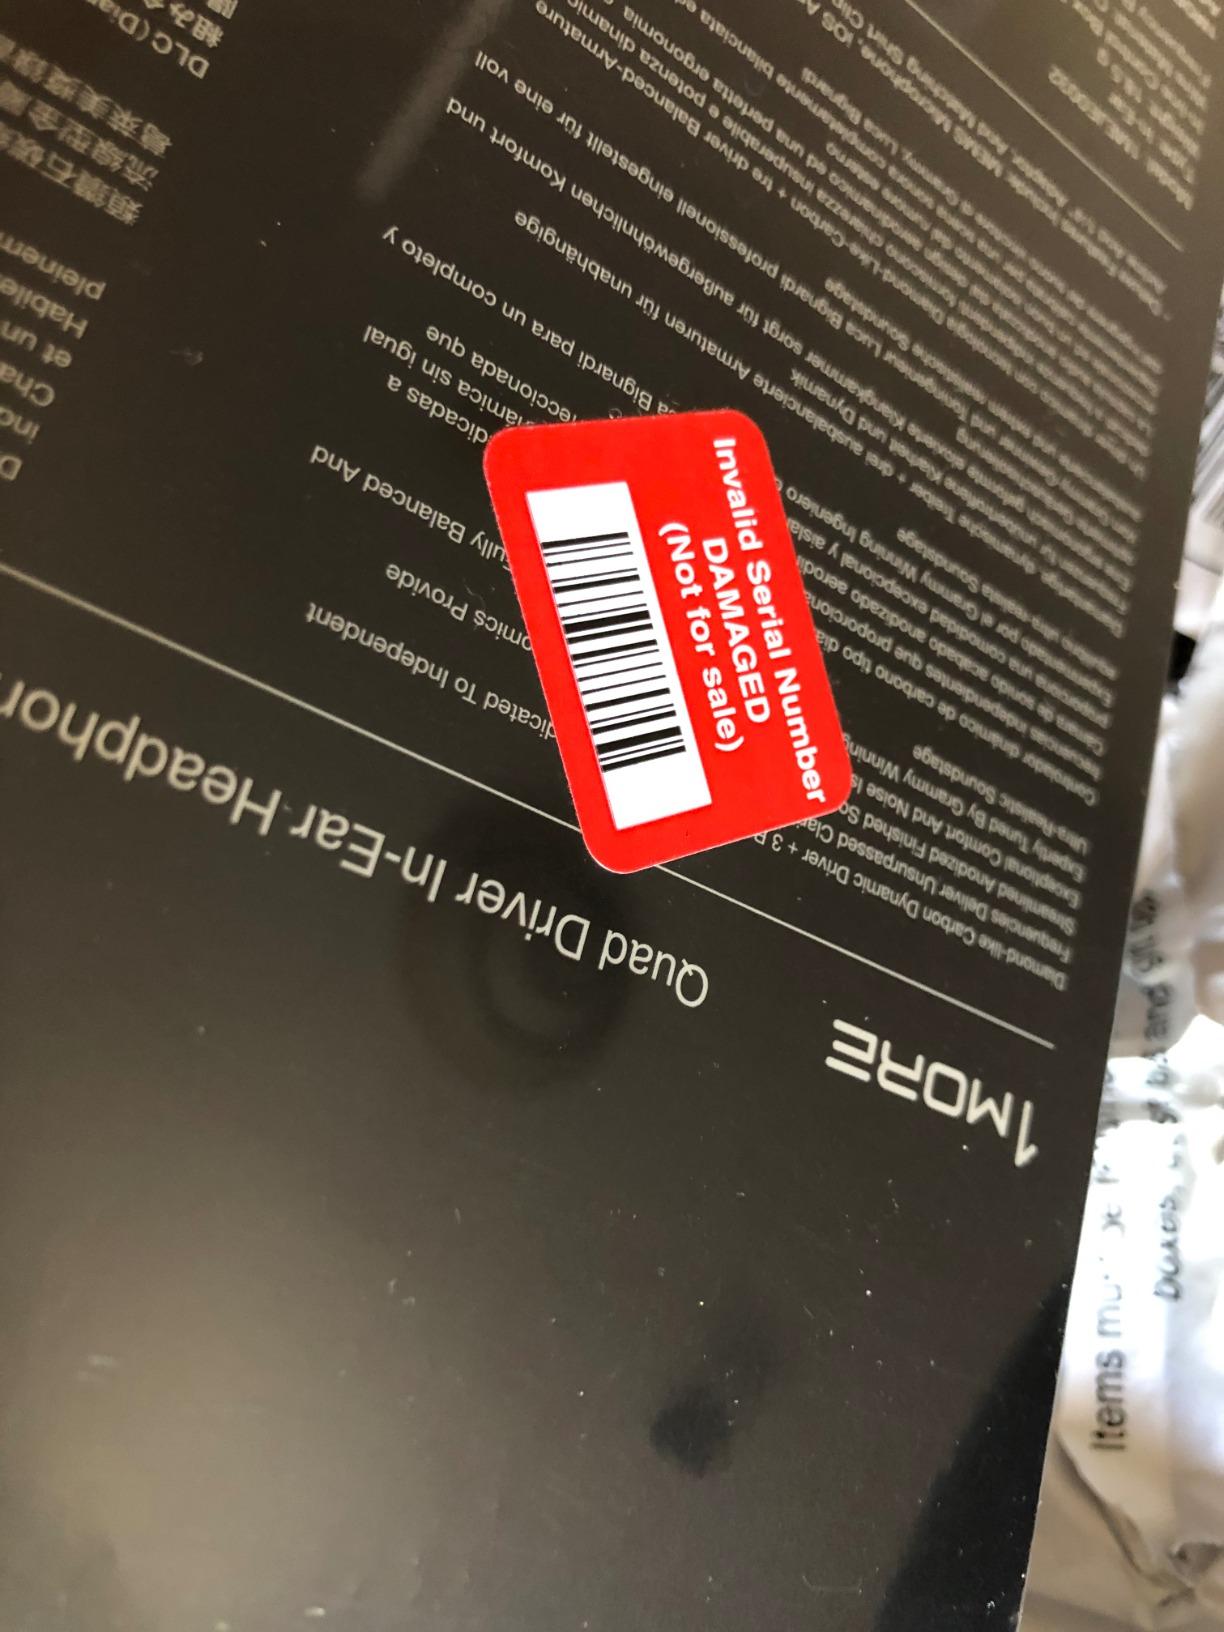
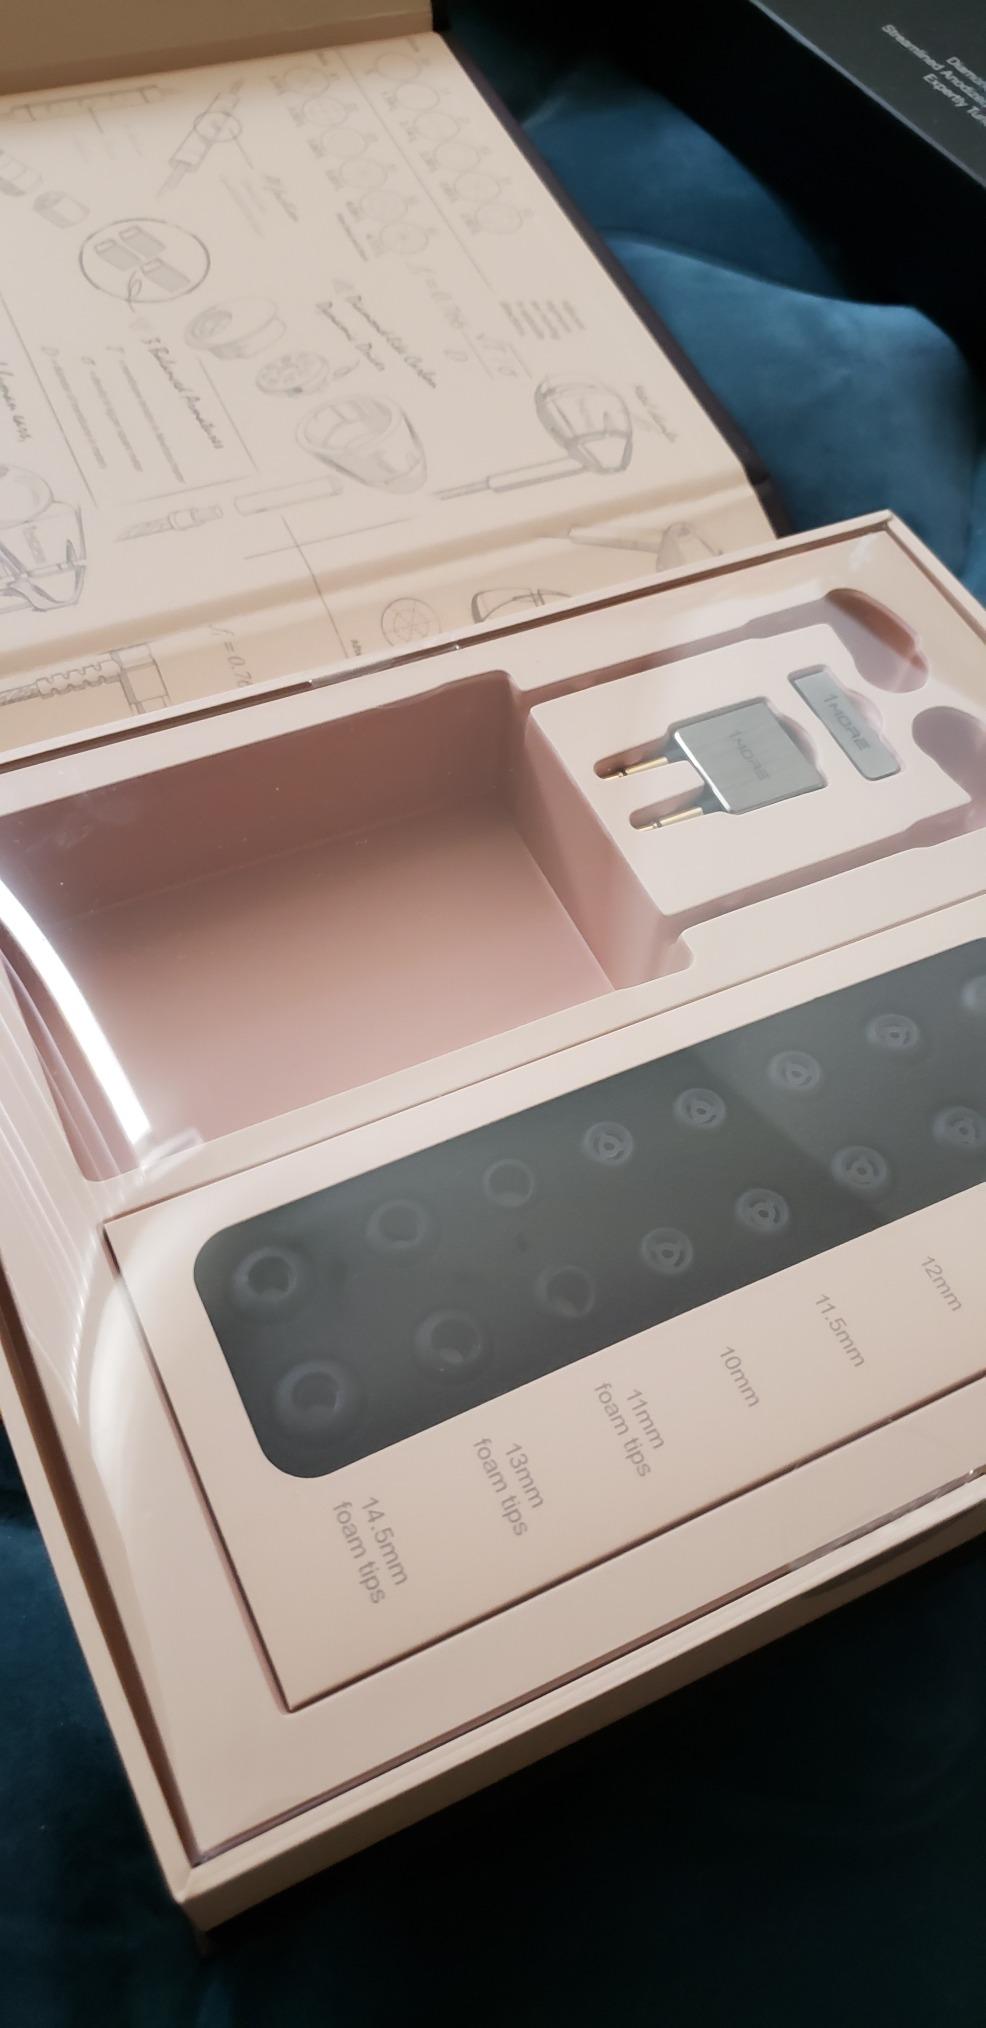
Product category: headphones
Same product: yes